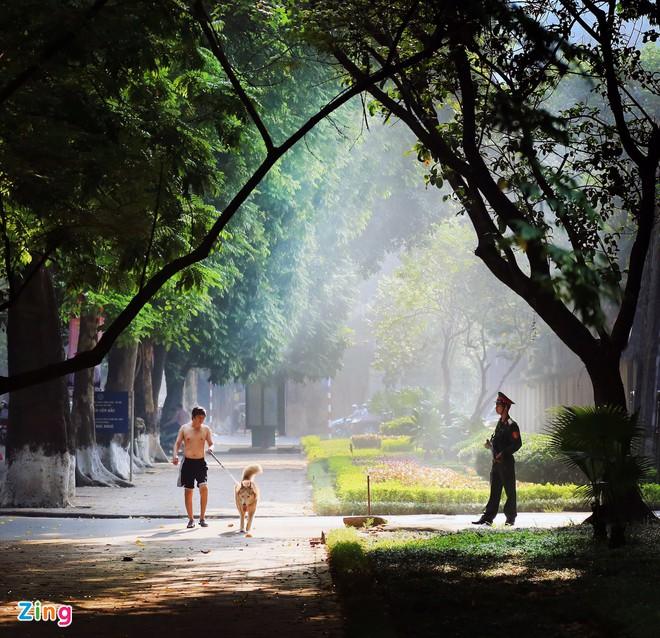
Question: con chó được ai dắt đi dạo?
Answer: con chó được người đàn ông cởi trần dắt đi dạo